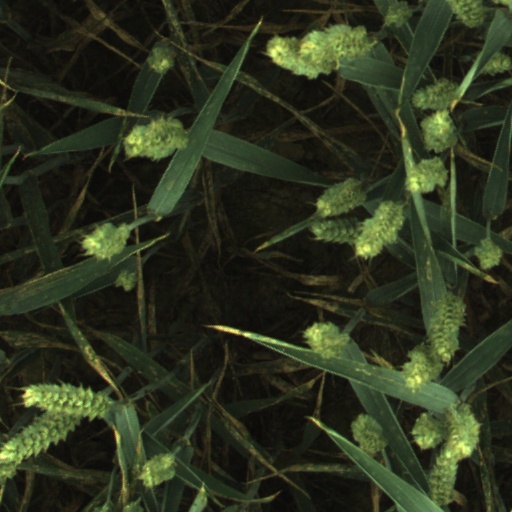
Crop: wheat